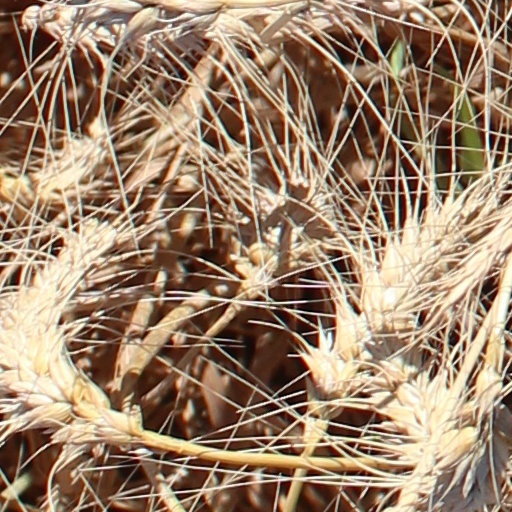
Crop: wheat